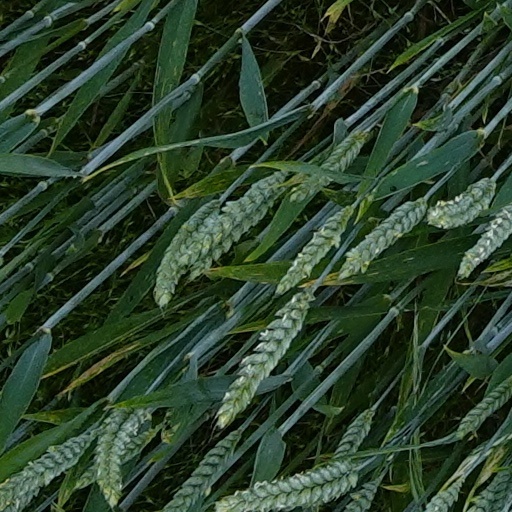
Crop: wheat